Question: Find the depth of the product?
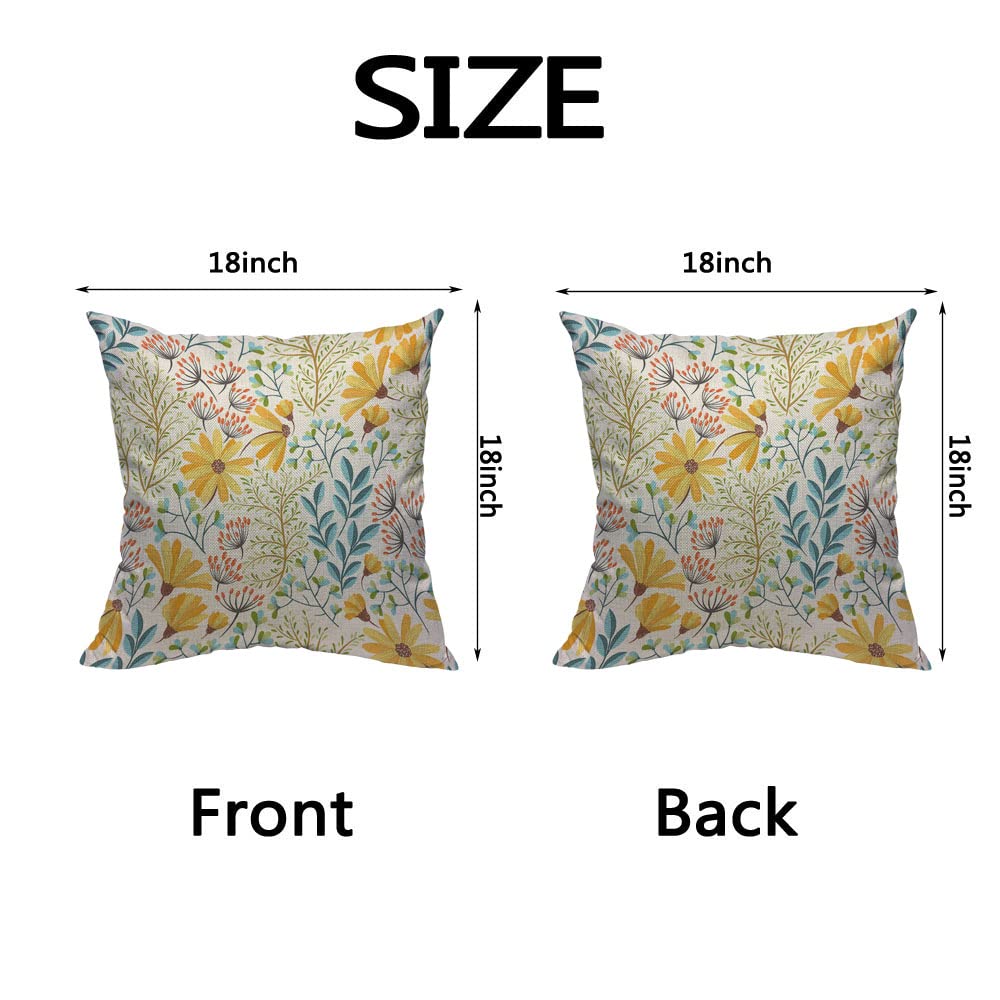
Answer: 18.0 inch